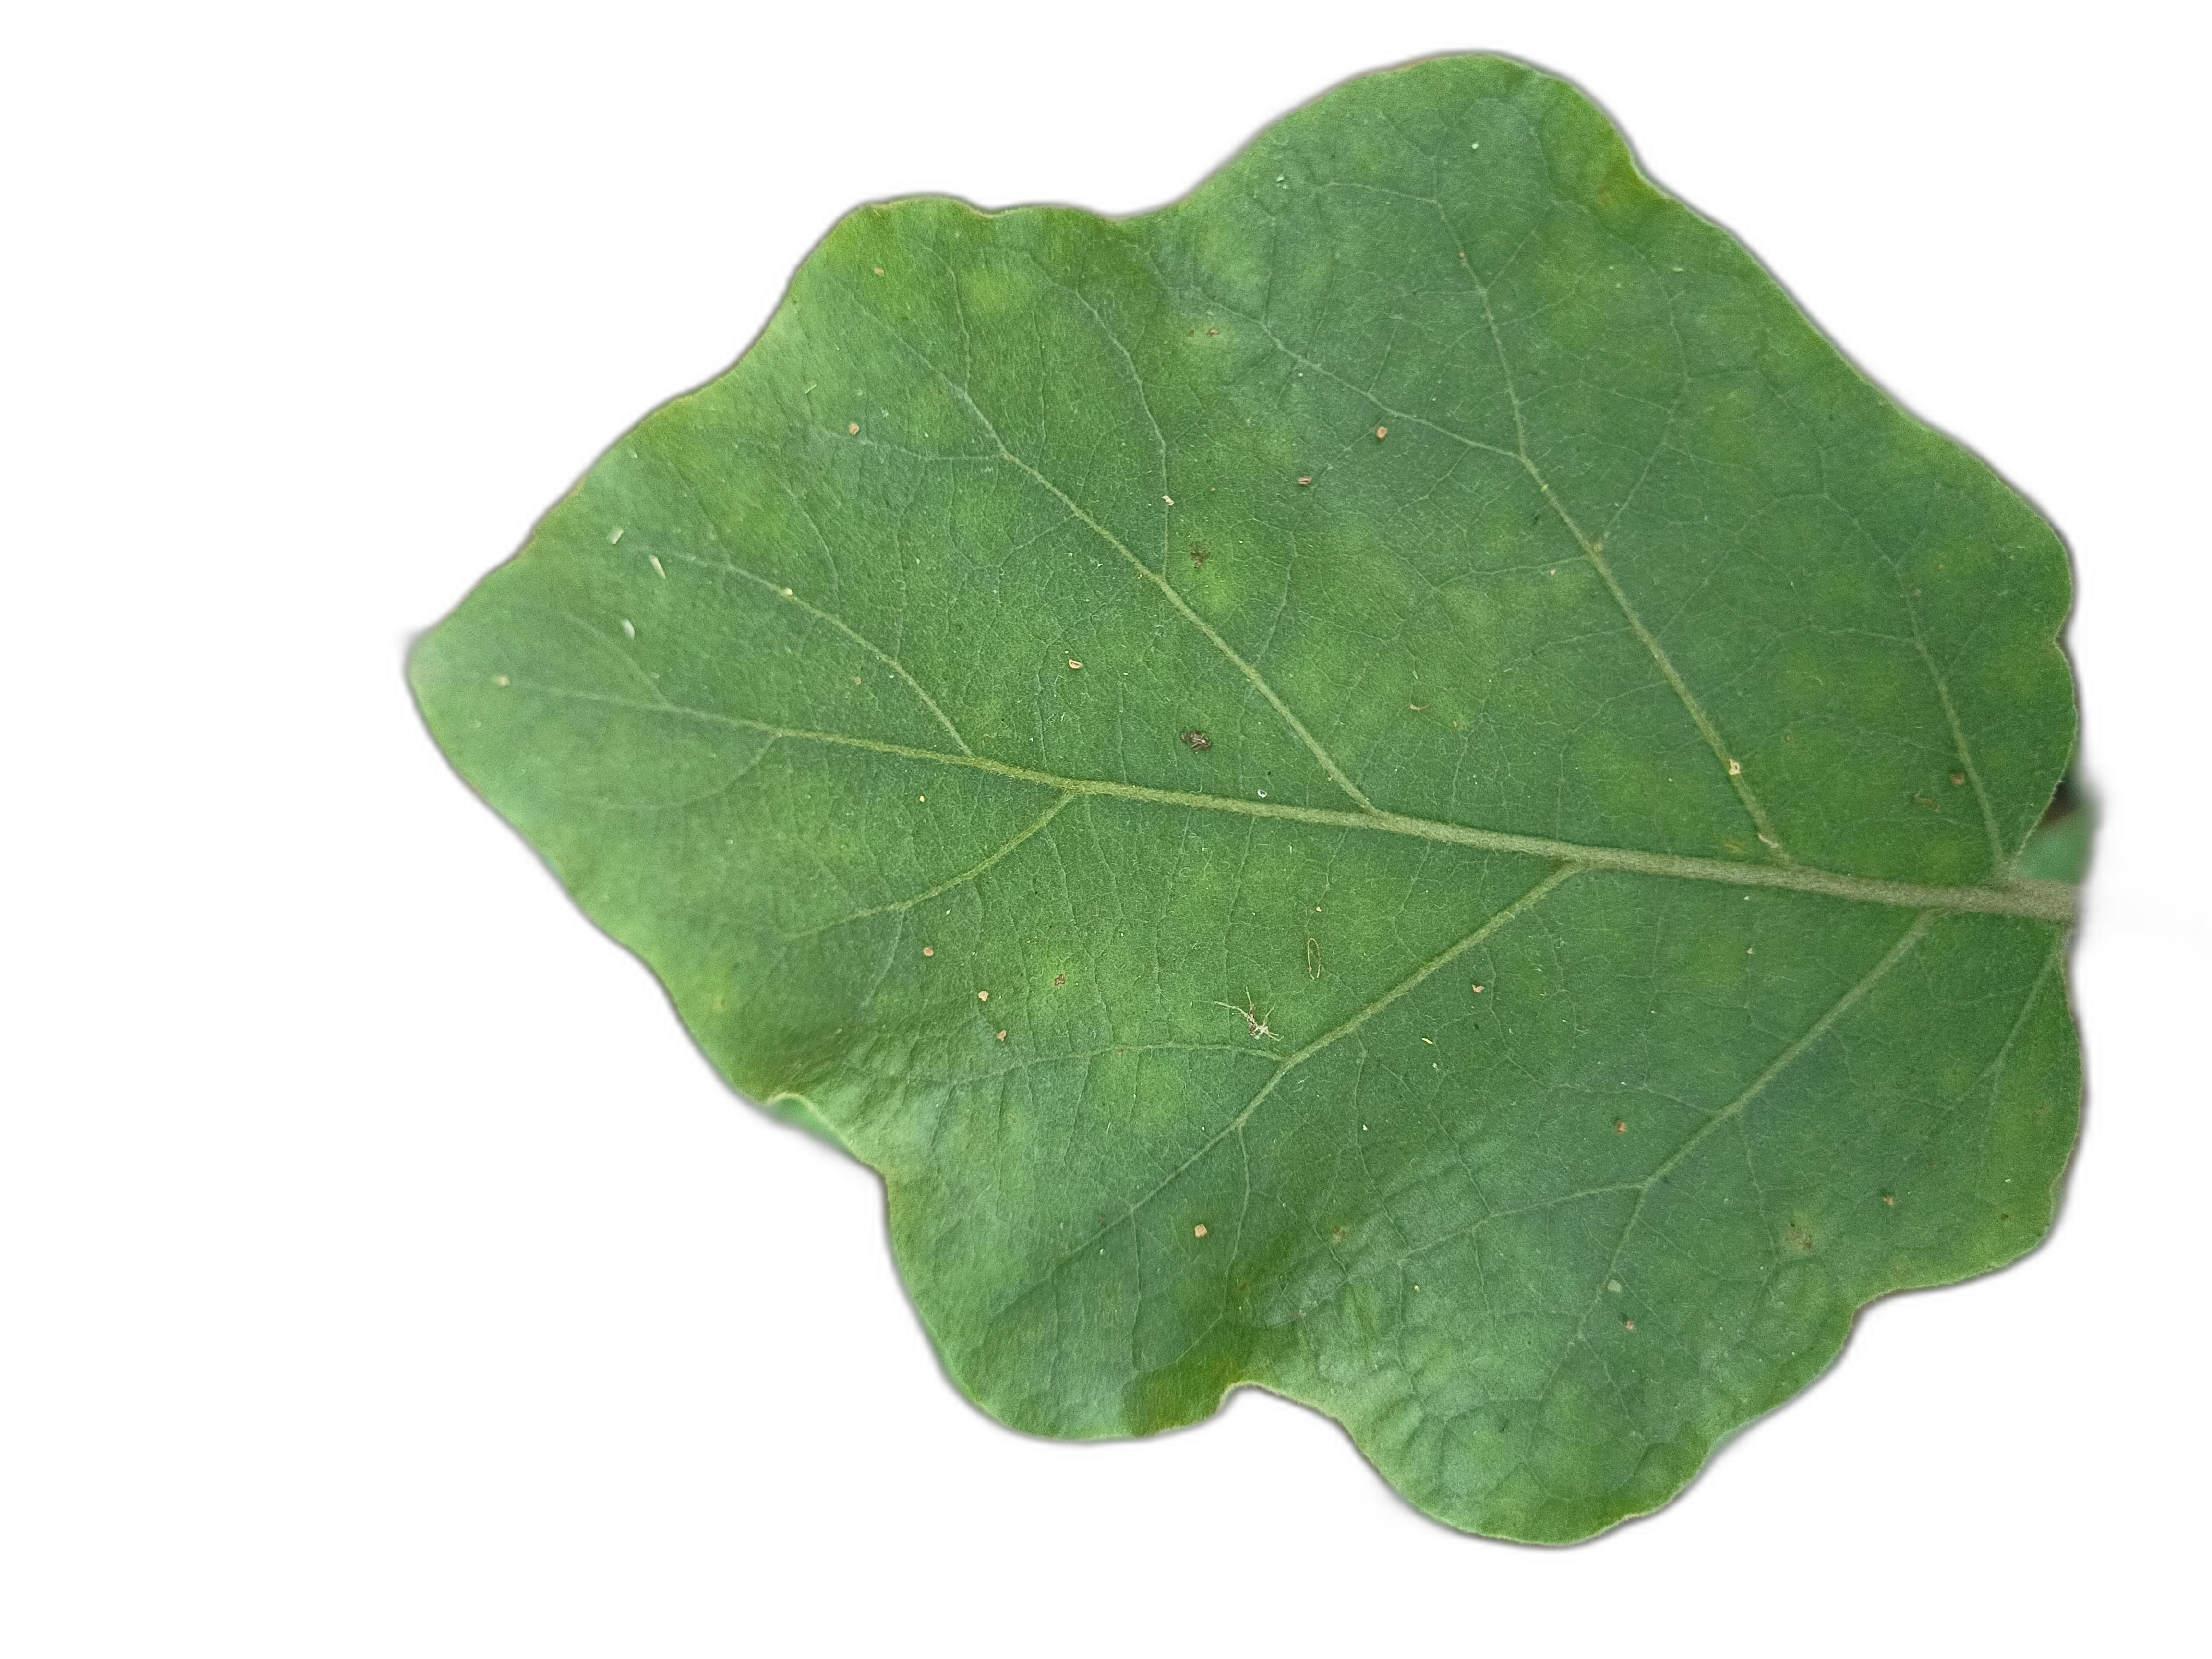
Label: Healthy Leaf